Pongolapoort Dam

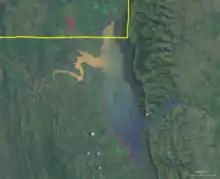
Satellite view of Pongolapoort Dam

Pongolapoort Dam, commonly referred to as Jozini Dam creating Lake Jozini, is an arch type dam (double-curvature single-arch) in northern KwaZulu-Natal, South Africa located on the Phongolo River. The dam is situated just north of the settlement of Jozini, 280 km north-east of the port city of Durban. The dam was constructed in 1973 at the eastern end of the narrow gorge separating the Lebombo and Ubombo ranges. The dam mainly serves for irrigation purposes and its hazard potential has been ranked high (3). The Phongolo River is the dam's largest feeder and outlet as well as the dam's only perennial feeder.